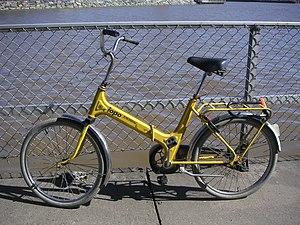
Un vélo Jopo Mobil Español: Una bicicleta Jopo plegable